Narasimha (2001 film)

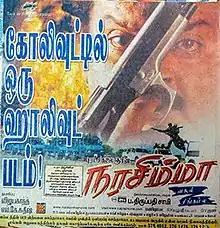

Narasimha is a 2001 Indian Tamil-language action film directed by Thirupathisamy, which features Vijayakanth in the lead role. The film has an ensemble supporting cast including Isha Koppikar, Raghuvaran, Nassar, Anandaraj, Ranjith, Rahul Dev, and Vadivelu. The soundtrack for the film was composed by Mani Sharma, and the cinematography was done by S. K. Boopathy. The film was released on 12 July 2001. The film was also dubbed and released in Hindi as Jwalamukhi.